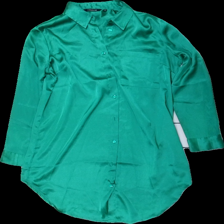
View: front
Type: Shirt
Category: Ladies
Brand: Amelie&Me
Colors: Green
Material: 100% polyester
Cut: Oversize
Size: XS
Season: All
Damage location: top left
Damage 2 location: middle left
Damage 3 location: bottom left
Price range: 50-100
Recommended usage: Reuse
Description: grön skjorta